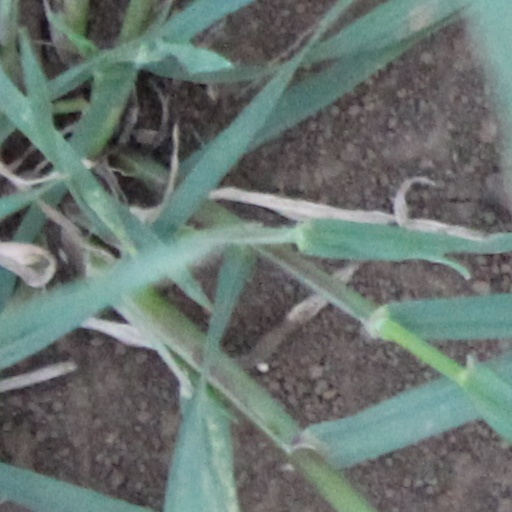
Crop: wheat